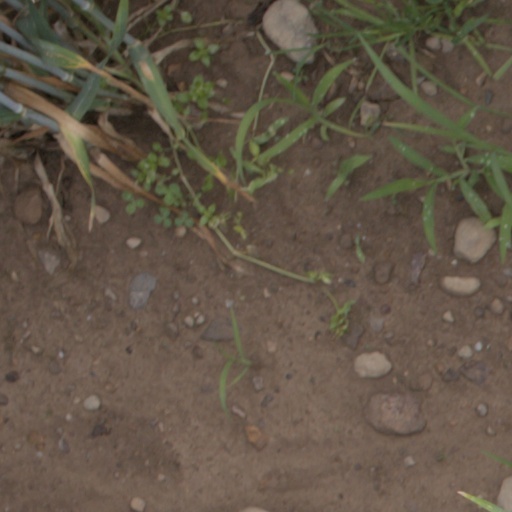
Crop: wheat